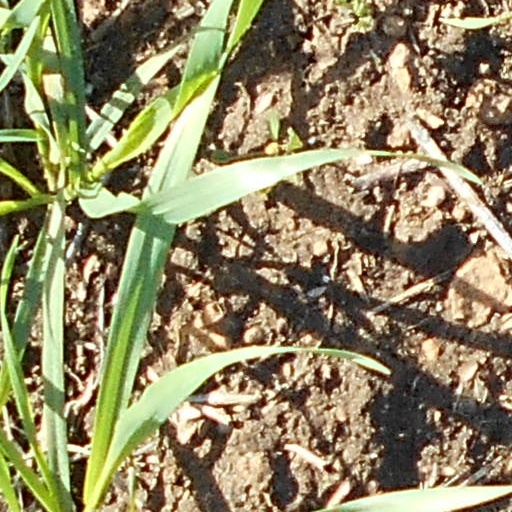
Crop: wheat